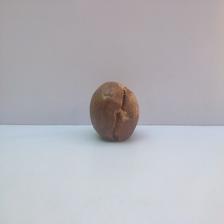
Size: Spoiled